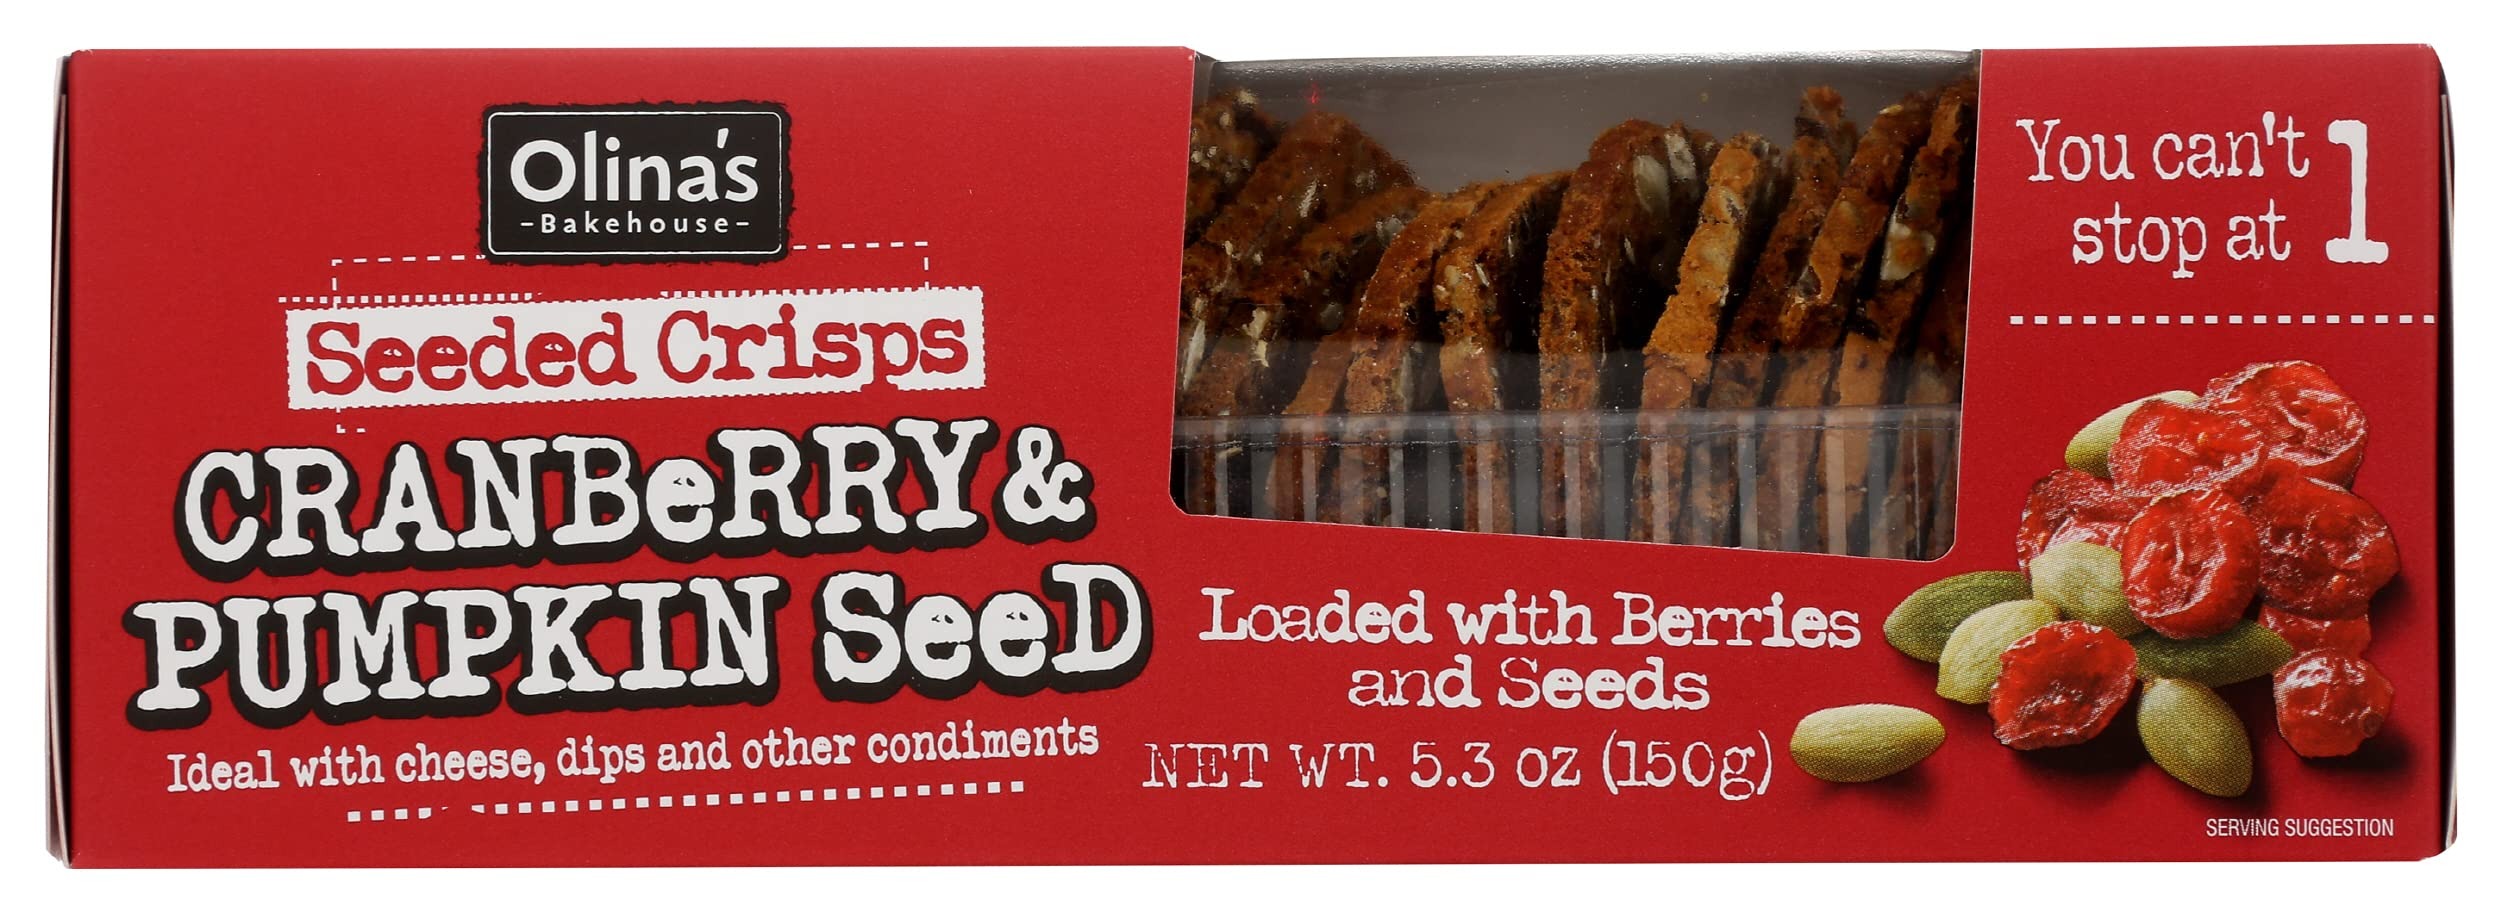
Item Name: Olina's Bakehouse Cranberry & Pumpkin Seed Seeded Crisps, 5.3 Ounces (Pack Of 12)
Bullet Point: Olina's Bakehouse Cranberry & Pumpkin Seed Seeded Crisps, 5.3 Ounces (Pack Of 12)
Value: 63.6
Unit: Ounce

Price: 72.17